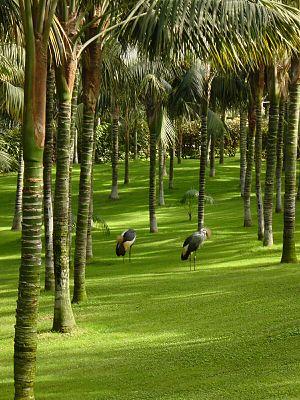
Un parc ornithologique est un établissement zoologique ouvert au public et spécialisé dans la présentation et l’élevage d’oiseaux.